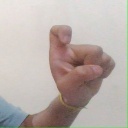
अक्षर: इ